Wyndham Vale

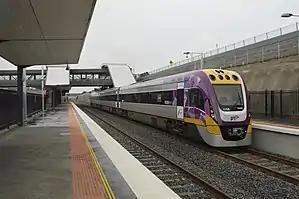
Wyndham Vale railway station

Wyndham Vale is a suburb in Melbourne, Victoria, Australia, south-west of Melbourne's Central Business District, one of the fastest growing suburbs of Melbourne, located within the City of Wyndham local government area. Wyndham Vale recorded a population of 20,518 at the .